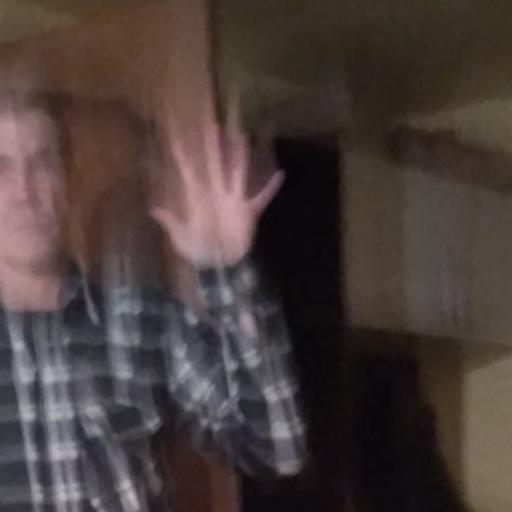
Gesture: palm